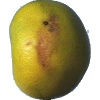
Label: Pomelo Sweetie 1